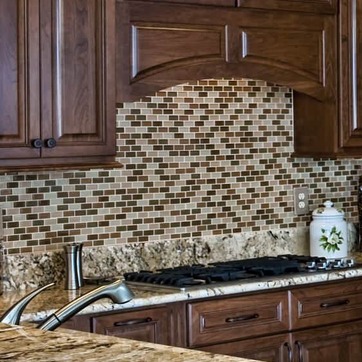
Material: tile